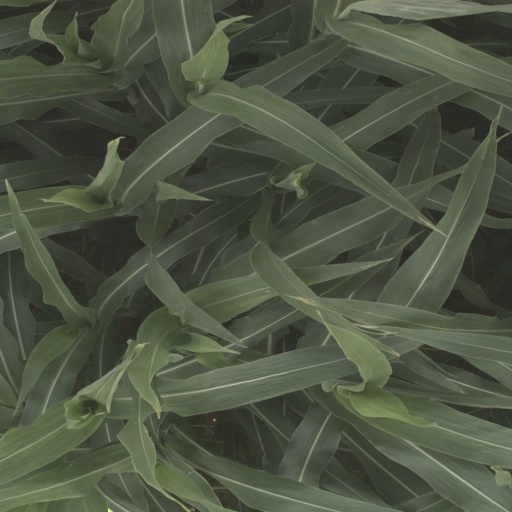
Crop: sorghum